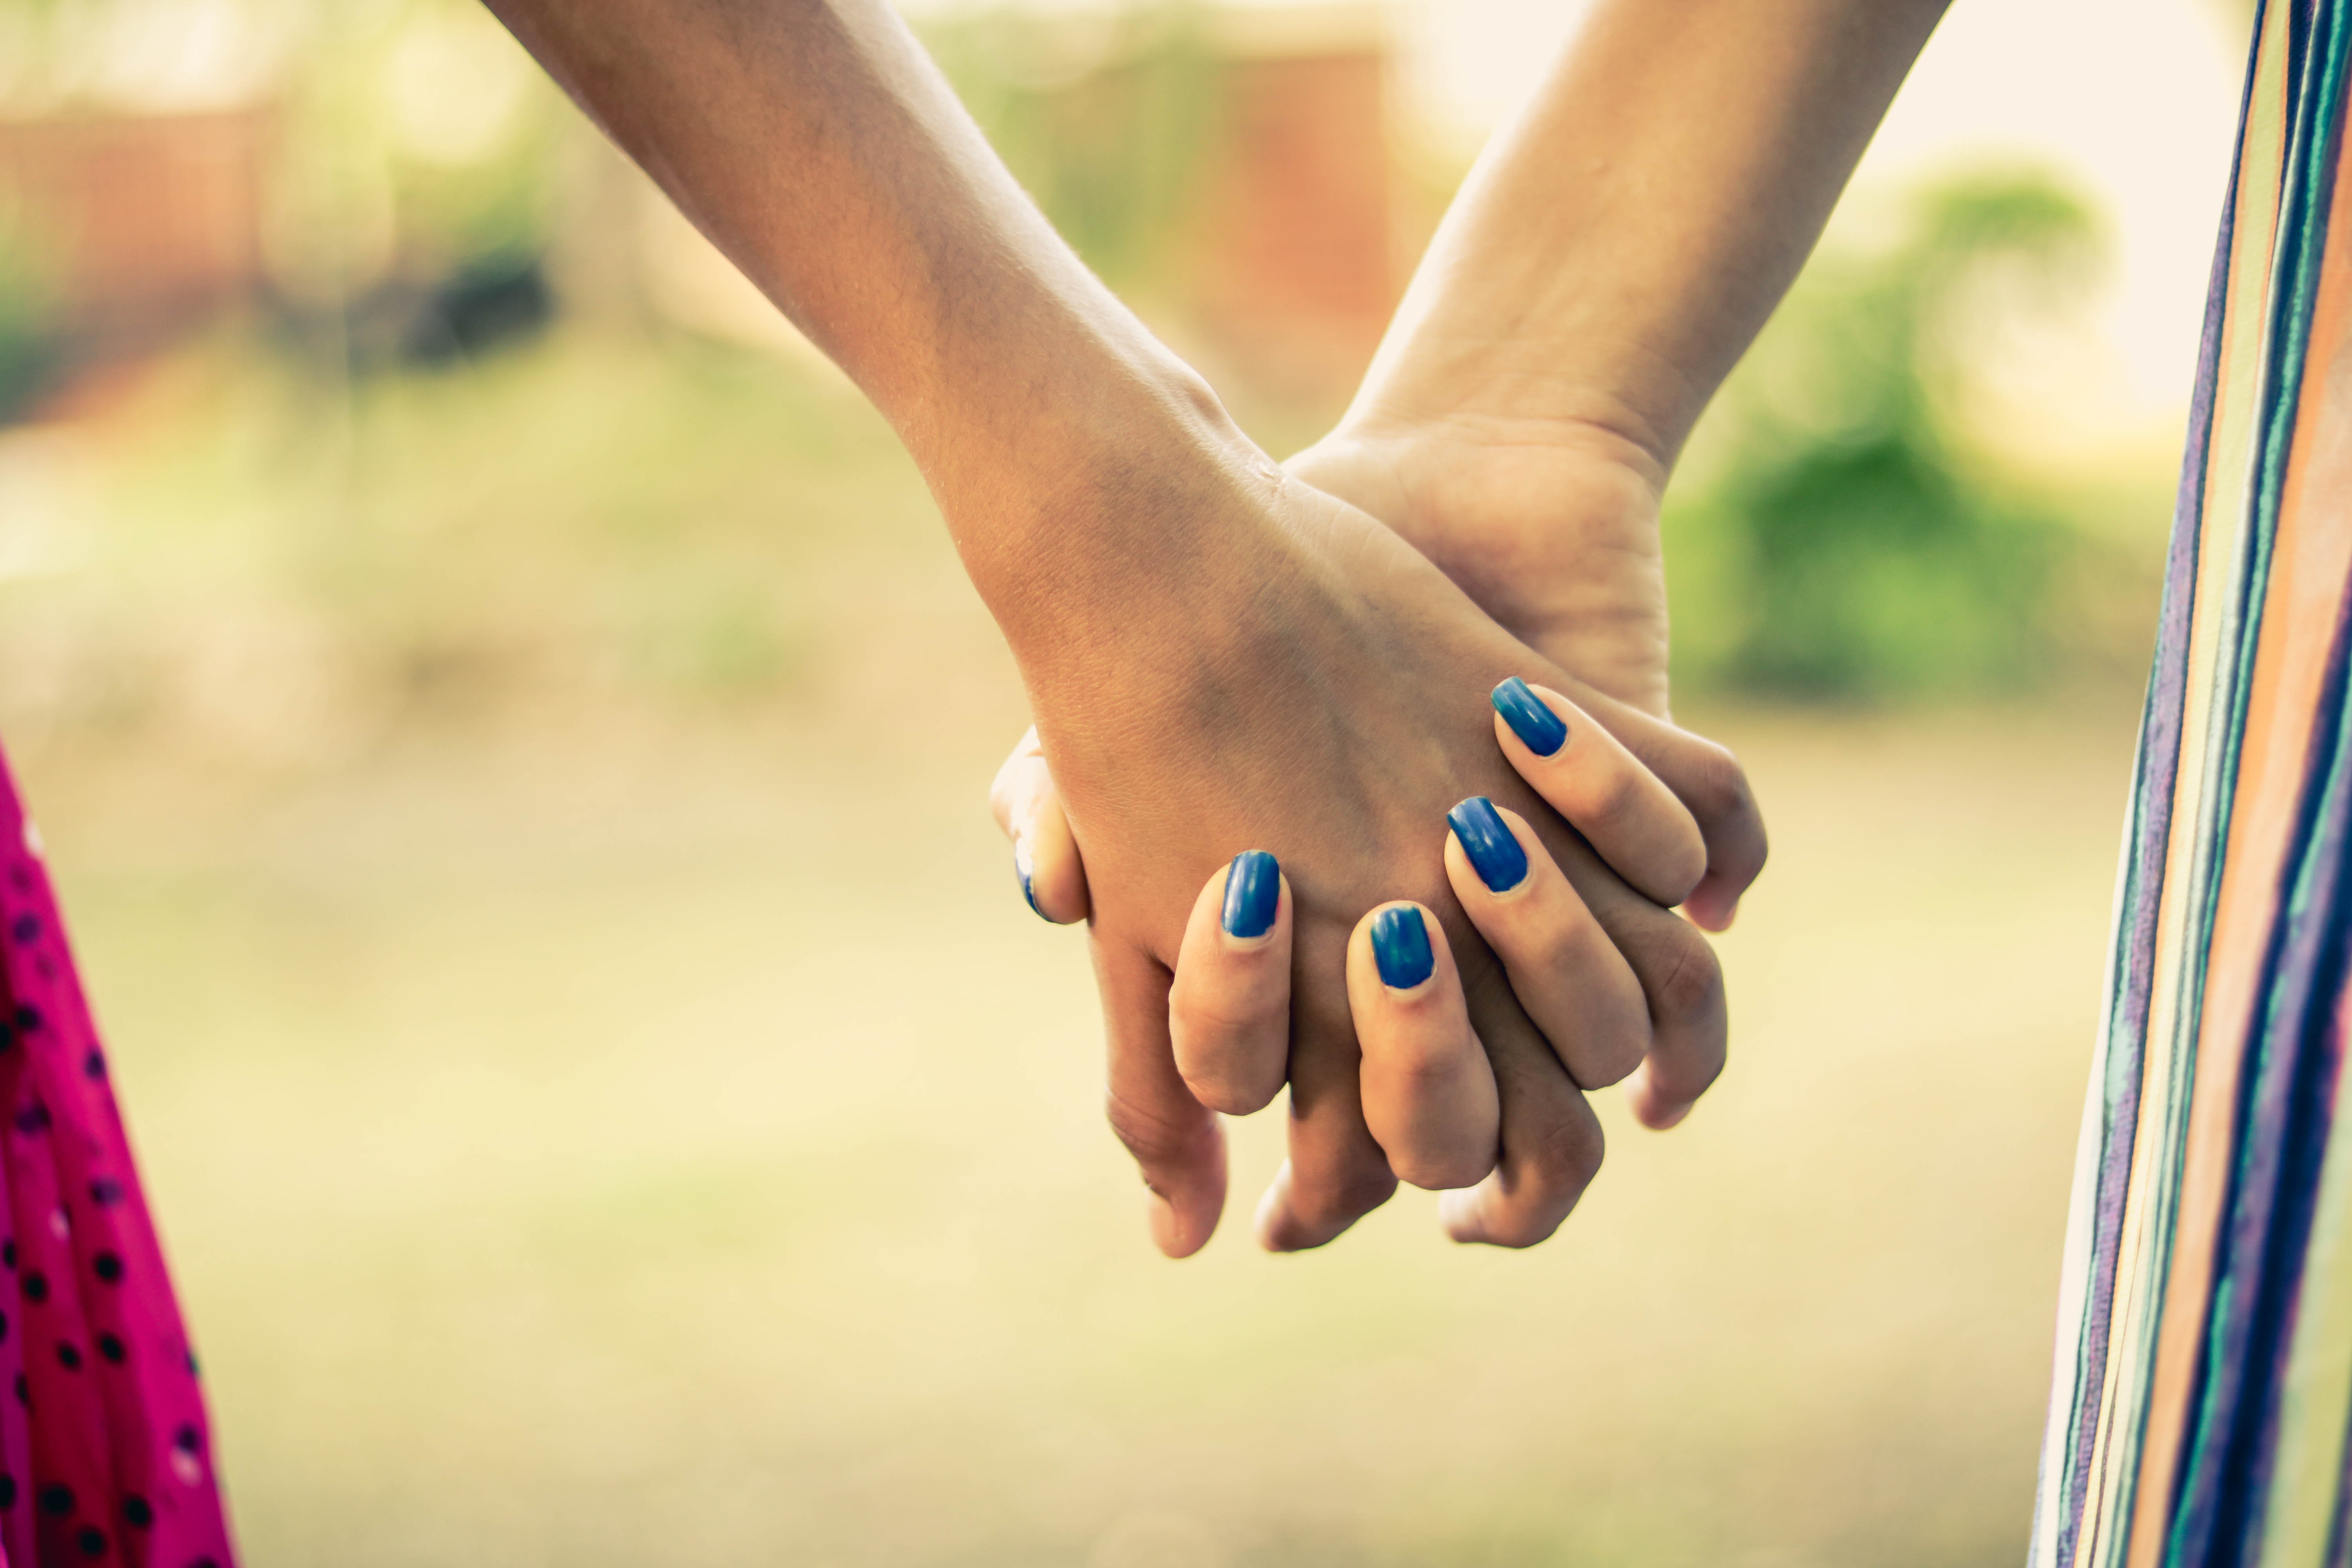
People in nature, nail, hand, finger, holding hands, skin, gesture, friendship, interaction, love, nail care, close up, photography, manicure, ring, wrist, plant, happy, engagement, fashion accessory, jewellery, thumb, cosmetics